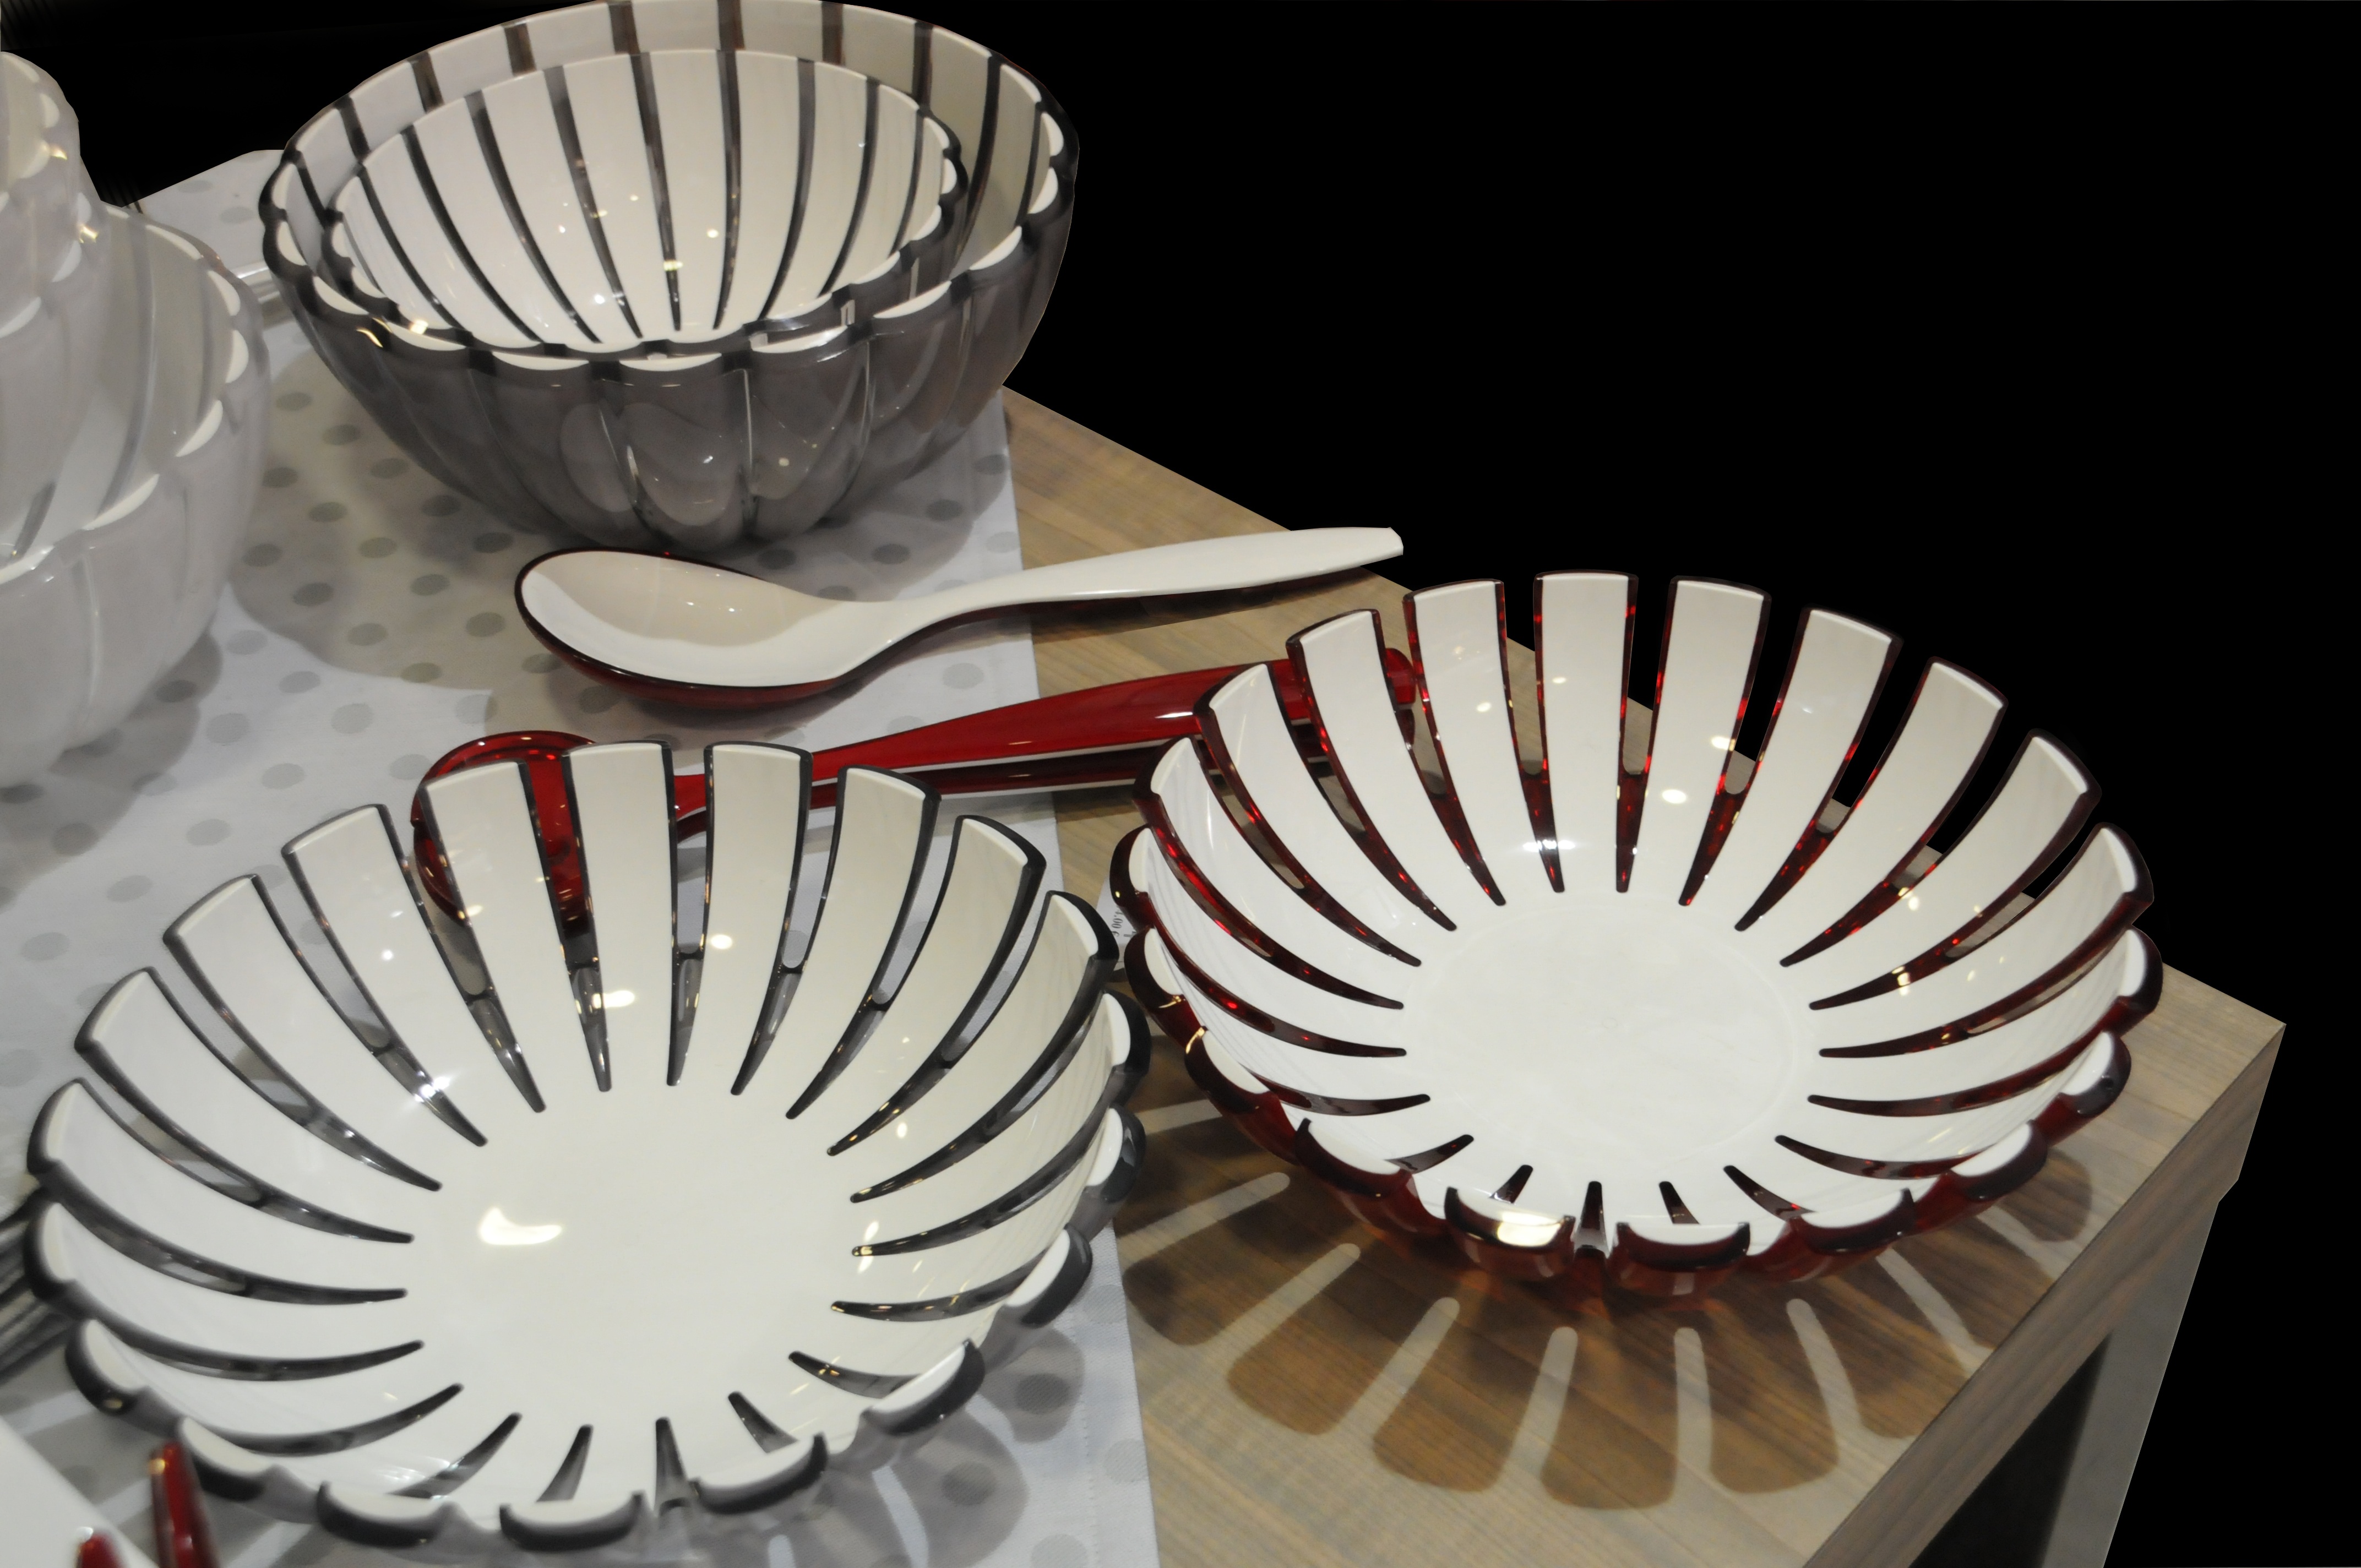
cup, food, ceramic, cupcake, baking, dessert, cake, spoon, modern, art, icing, flat, buttercream, salad bowl